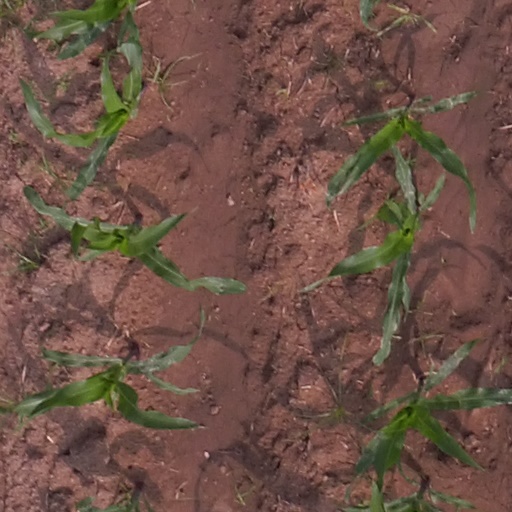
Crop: maize; corn